New York State Route 171

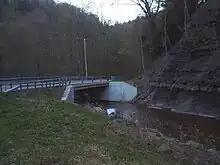
NY 171 crossing a bridge in Frankfort

Most of what is now NY 171 was improved to state highway standards as part of a project contracted out by the state of New York on July 12, 1916. The work covered the of the route outside of the Frankfort village limits. The reconstruction was completed in the 1920s, and the Frankfort Gorge road was added to the state highway system as unsigned State Highway 1346 (SH 1346) by 1926. In the 1930 renumbering of state highways in New York, SH 1346 became part of NY 171, which continued northeast to Main Street in Frankfort on several state and locally maintained streets. At the time, Main Street was part of NY 5S, another route assigned as part of the renumbering.